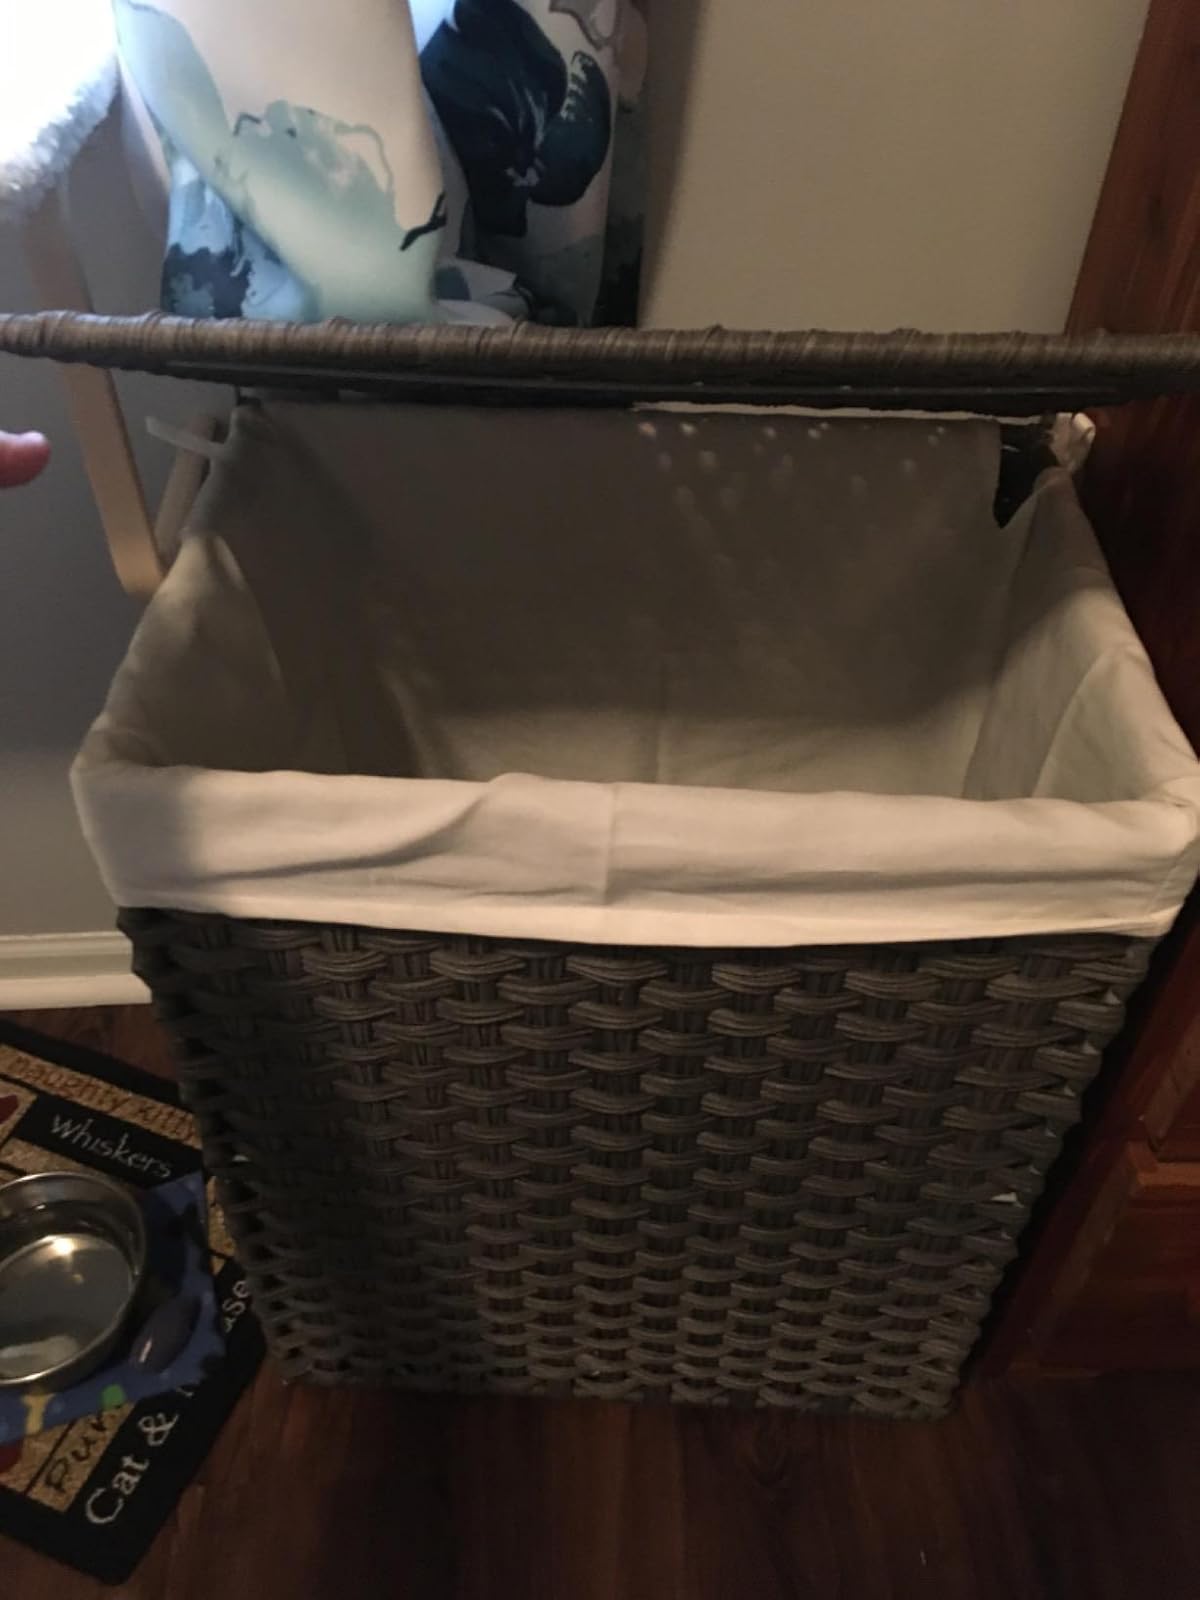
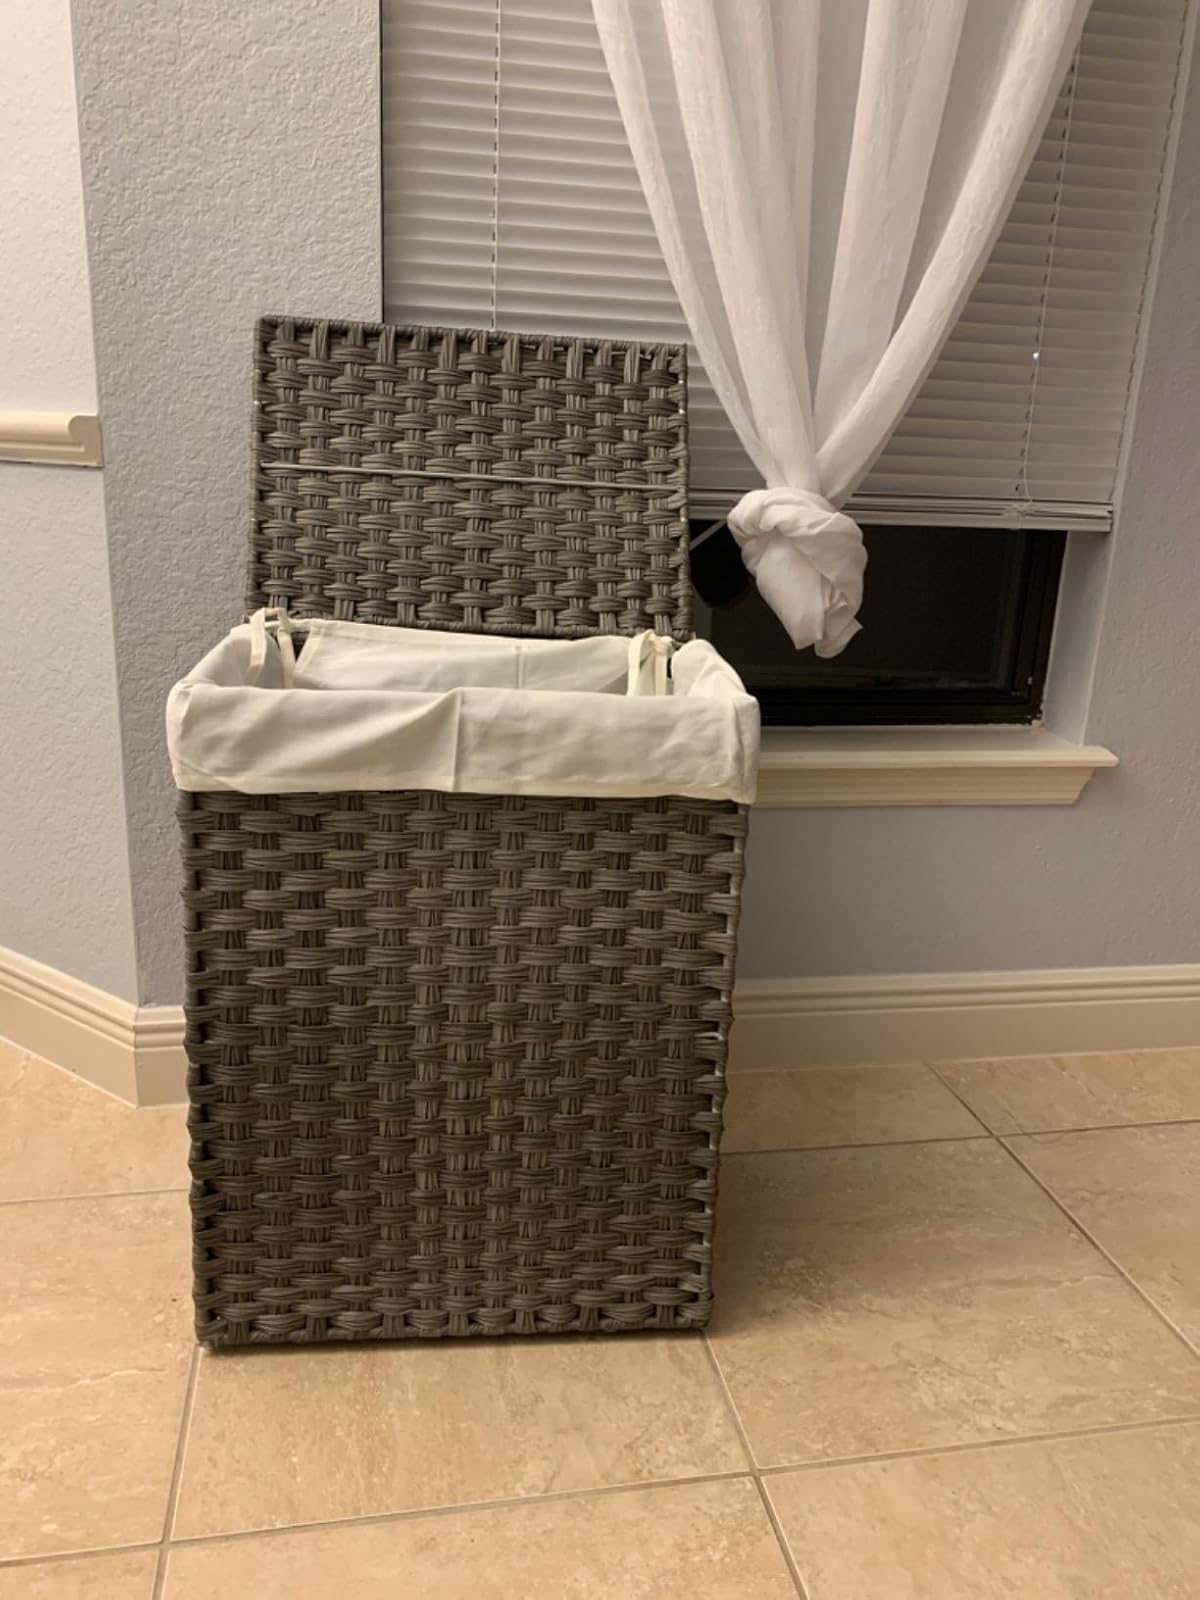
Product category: items_hamper
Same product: yes